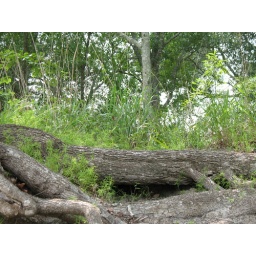
And the green grass grows all around, all around